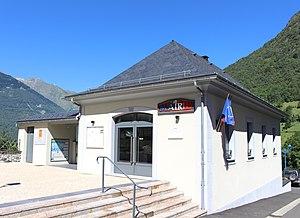
Mairie de Viella (Hautes-Pyrénées)
Viella est une commune française située dans le département des Hautes-Pyrénées, en région Occitanie.